Schreckhorn Hut

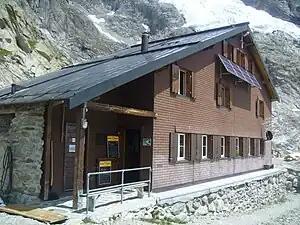
The Schreckhorn Hut

The Schreckhorn Hut (German: "Schreckhornhütte") is a mountain hut of the Swiss Alpine Club, located south of Grindelwald in the canton of Bern. The hut lies at a height of 2,529 metres above sea level, above the Lower Grindelwald Glacier, at the foot of the Schreckhorn in the Bernese Alps.